Sandtorg Church

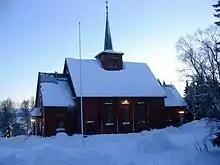
View of the church

Sandtorg Church ( or ) is a parish church of the Church of Norway in Harstad Municipality in Troms county, Norway. It is located in the village of Sørvika on the east side of the island of Hinnøya. It is one of the churches for the Sandtorg parish which is part of the Trondenes prosti (deanery) in the Diocese of Nord-Hålogaland. The red, wooden church was built in a long church design and a Swiss chalet style in 1933 using plans drawn up by the architect Sigurd Bjørhovde. The church seats about 250 people.